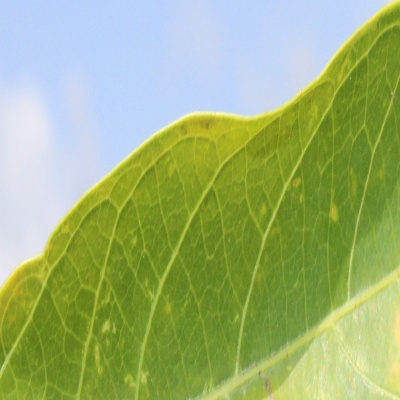
Crop: Cassava
Condition: green mite